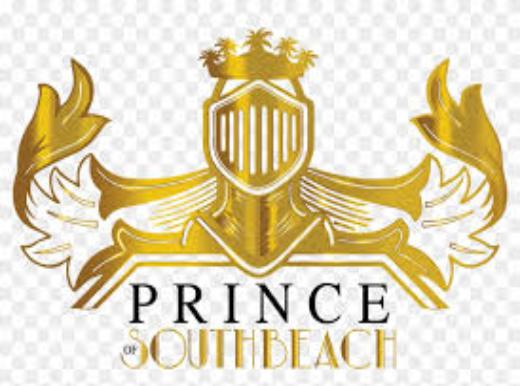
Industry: Others